Beaver Creek Bridge (Electra, Texas)

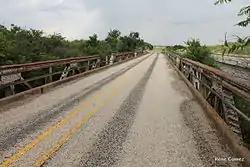

Beaver Creek Bridge, also known as FM 2326 Bridge at Beaver Creek or WC2215-02-002, is a historic bridge built during 1925-1926 near Electra in Wichita County, Texas. It brings Farm-to-Market Road over Beaver Creek, connecting the Beaver Creek community with the Rock Crossing oilfield area in Wilbarger County.